Bogusław Ogrodnik

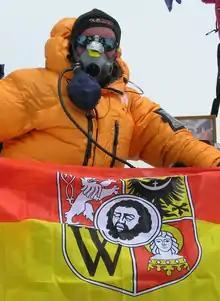
Bogusław Ogrodnik in 2006

Bogusław Ogrodnik (born 20 February 1965 in Wrocław) is a Polish mountaineer. He has completed the Seven Summits and six of the fourteen eight-thousanders.